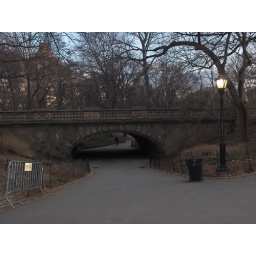
cute bridge in Central Park